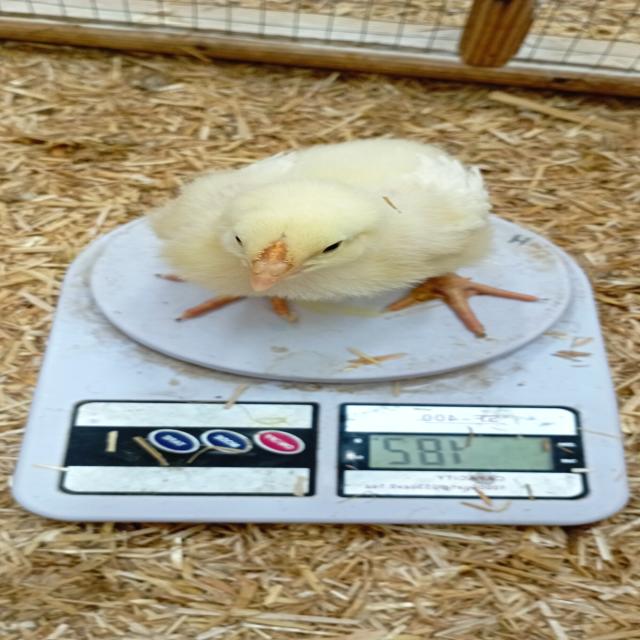
Weight: 182 g